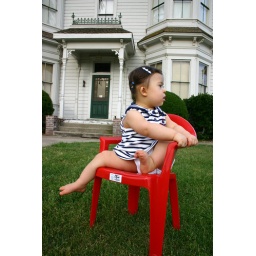
Sofia in a red chair